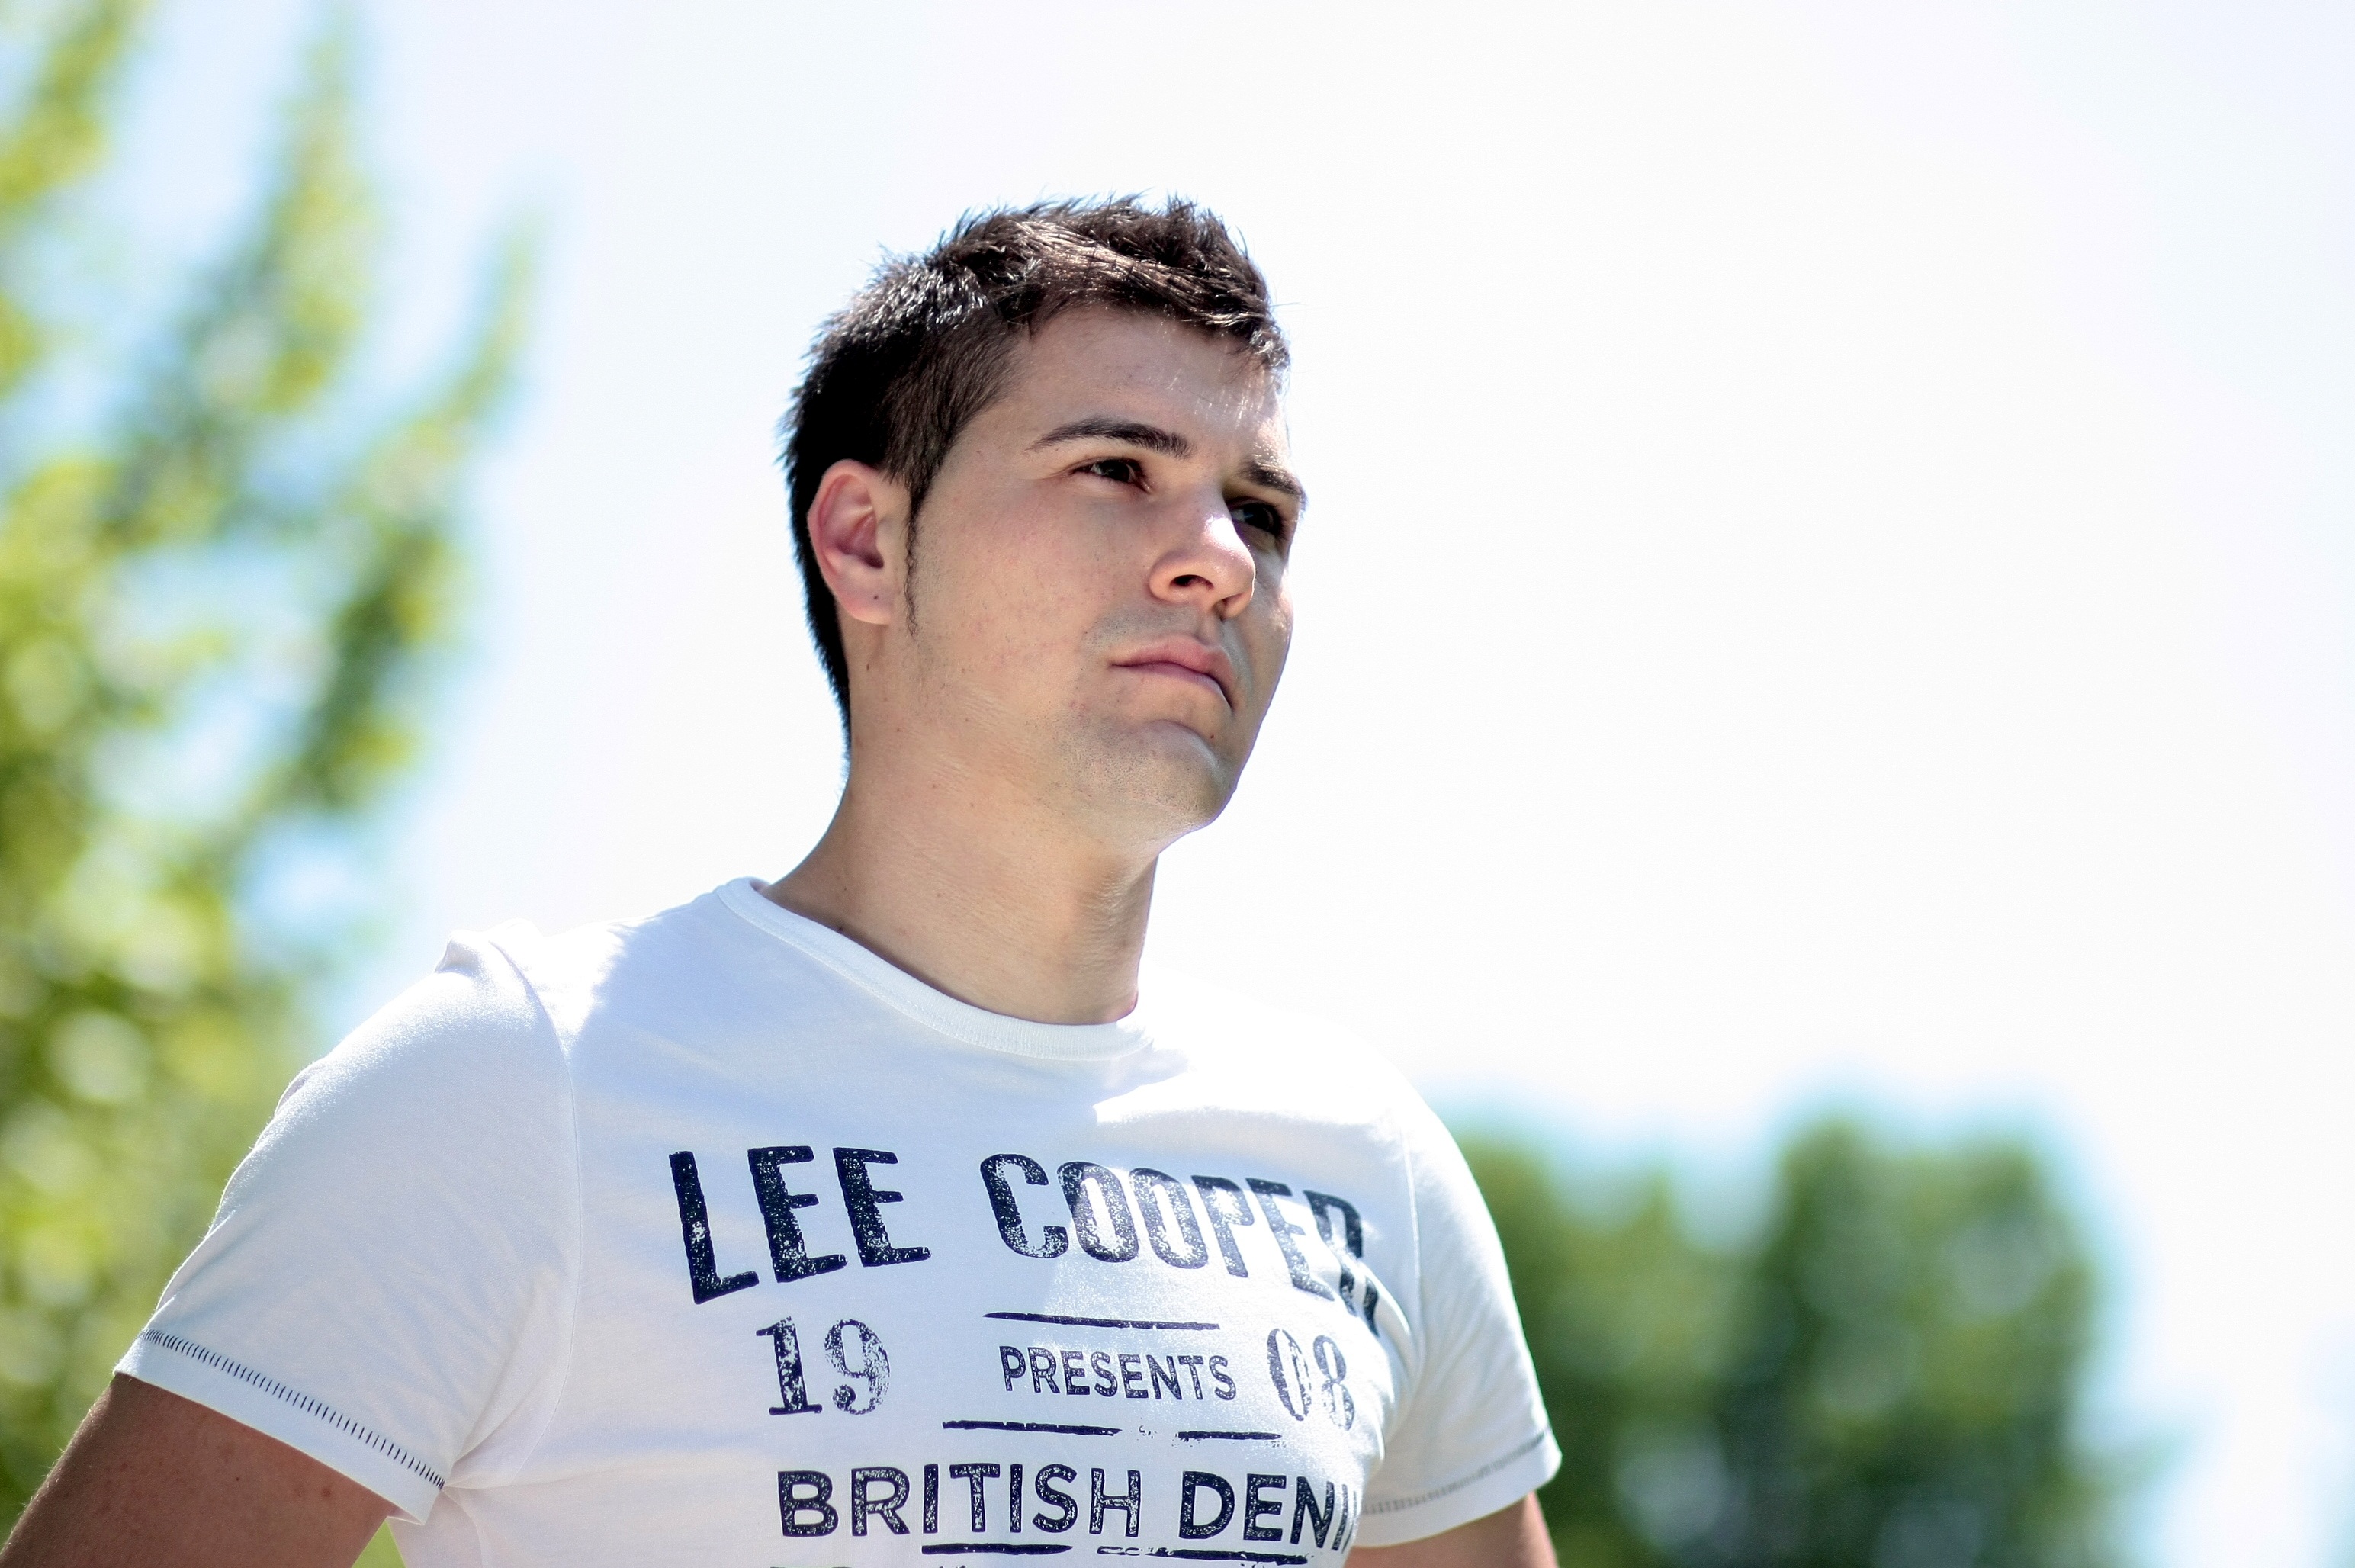
man, person, running, recreation, model, young, fashion, jogging, black hair, sports, endurance, athletics, physical exercise, outdoor recreation, human action